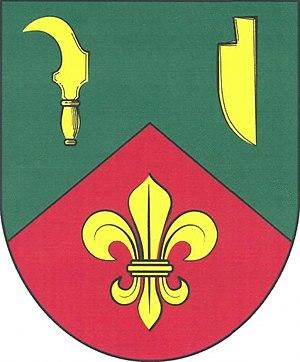
Kubšice est une commune du district de Znojmo, dans la région de Moravie-du-Sud, en République tchèque. Sa population s'élevait à 153 habitants en 2019.